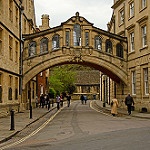
Scene: Outdoor